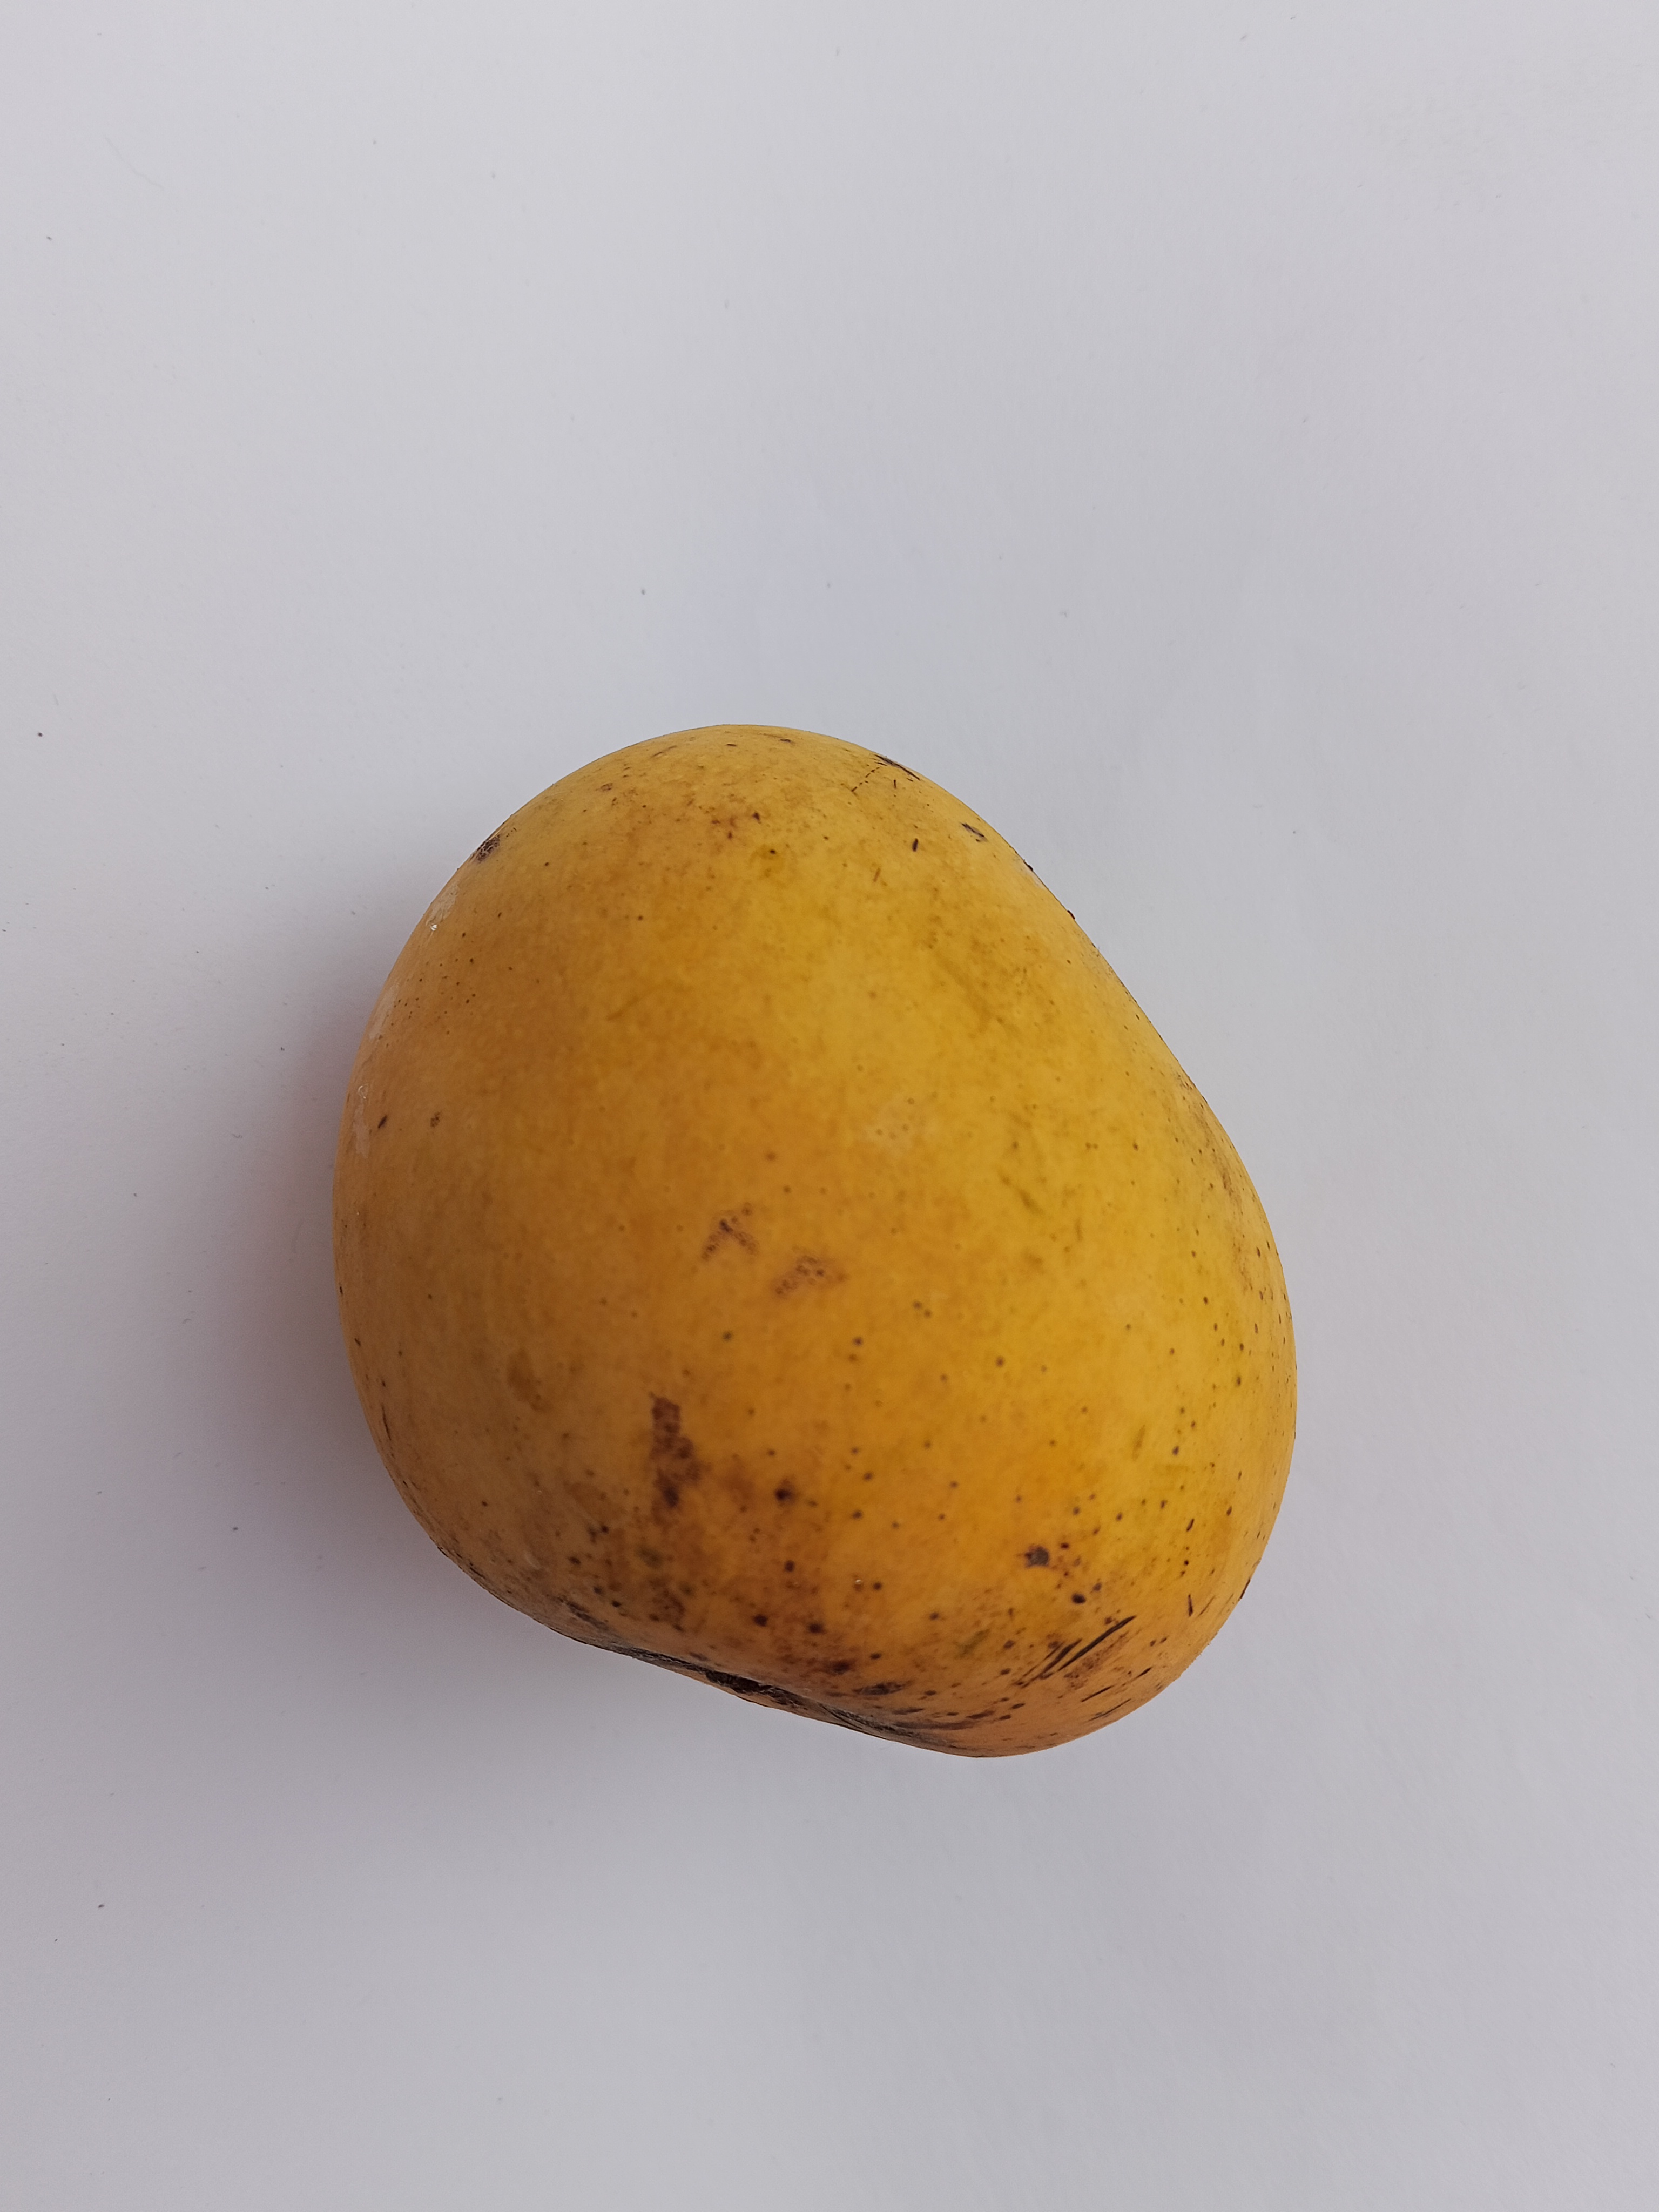
Mango variety: Sundari